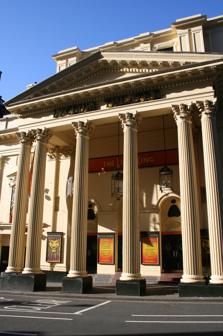
Building: Lyceum Theatre, London
Country: United Kingdom
Year built: 1765
West End theatre in London Lyceum Theatre The Lion King has been showing at the theatre since 1999. Former names Lyceum Ballroom Address Wellington Street London , WC2 United Kingdom Coordinates 51°30′42″N 0°07′11″W / 51.511556°N 0.11975°W / 51.511556; -0.11975 Public transit Covent Garden ; Temple Owner ATG Entertainment Designation Grade II* Type West End theatre Capacity 2,100 Production The Lion King Construction Opened 14 July 1834 ; 190 years ago ( 1834-07-14 ) Rebuilt 1882–84 ( C. J. Phipps ) 1904 ( Bertie Crewe ) 1951 (Mathew & Sons) 1996 (Holohan Architects) Architect Samuel Beazley Website Official website The Lyceum Theatre ( / l aɪ ˈ s iː əm / ly- SEE -əm ) is a West End theatre located in the City of Westminster , on Wellington Street , just off the Strand in central London. It has a seating capacity of 2,100. The origins of the theatre date to 1765. Managed by Samuel Arnold , from 1794 to 1809 the building hosted a variety of entertainments including a circus produced by Philip Astley , a chapel, and the first London exhibition of waxworks by Madame Tussauds . From 1816 to 1830, it served as The English Opera House . After a fire, the house was rebuilt and reopened on 14 July 1834 to a design by Samuel Beazley . The building is unique in that it has a balcony overhanging the dress circle. It was built by the partnership of Peto & Grissell . The theatre then played opera, adaptations of Charles Dickens novels and James Planché 's "fairy extravaganzas", among other works. From 1871 to 1902, Henry Irving appeared at the theatre, especially in Shakespeare productions, usually starring opposite Ellen Terry . In 1904 the theatre was almost completely rebuilt and richly ornamented in Rococo style by Bertie Crewe , but it retained Beazley's façade and grand portico . It played mostly melodrama over the ensuing decades. The building closed in 1939 and was set to be demolished, but it was saved and converted into a Mecca Ballroom in 1951, styled the Lyceum Ballroom , where many well-known bands played. The Lyceum was closed in 1986 but restored to theatrical use in 1996 by Holohan Architects. Since 1999, the theatre has hosted The Lion King . History Early years The first Lyceum Theatre was housed in a building erected in 1765 on a site adjacent to the present theatre, with its entrance on The Strand , by the architect James Paine for the exhibitions of The Society of Artists. The Society of Artists was not a success, and the building was then leased out for dances and other entertainments, including musical entertainments by Charles Dibdin . Famed actor David Garrick also performed there. In 1794, the composer Samuel Arnold Sr rebuilt the interior of the building, making it into a proper theatre, but through the opposition of the existing patent theatres , he was not granted a patent. Therefore, he leased it to other entertainments again, including Philip Astley , who brought his circus there when his amphitheatre was burned down at Westminster. It was also used as a chapel, a concert room, and for the first London exhibition of waxworks displayed by Madame Tussauds in 1802. The theatre finally became a licensed house in 1809, and until 1812 it was used for dramatic performances by the Drury Lane Company after the burning of their own theatre , until the erection of the new edifice. It staged one of the earliest tableaux vivants , as part of William Dimond's The Peasant Boy in 1811. In 1816, Samuel Arnold rebuilt the house to a design by Beazley and opened it as The English Opera House, but it was destroyed by fire in 1830. The house was famous for hosting the London première of Mozart 's opera Così fan tutte (9 May 1811) and as the first theatre in Britain to have its stage lit by gas (6 August 1817). During this period, the " Sublime Society of Beef Steaks ", which had been founded in 1735 by theatre manager Henry Rich, had its home at the theatre for over 50 years until 1867. The members, who never exceeded twenty-four in number, met every Saturday night to eat beefsteaks and drink port wine. Present site c. 1835 Engraving: Eliza Vestris in The Alcaid In 1834, the present house opened slightly to the west, with a frontage on Wellington Street, under the name Theatre Royal Lyceum and English Opera House . The theatre was again designed by Beazley and cost £40,000. The new house championed English opera rather than the Italian operas that had played earlier in the century. Composer John Barnett produced a number of works in the first few years of the theatre, including The Mountain Sylph (1834), credited as the first modern English opera . It was followed by Fair Rosamund in 1837 and Farinelli in 1839 (both at the Theatre Royal, Drury Lane ), and Blanche of Jersey here in 1840. In 1841–43, composer Michael William Balfe managed the theatre and produced National Opera here, but the venture was ultimately unsuccessful. From 1844 to 1847 the theatre was managed by husband and wife team Robert Keeley and Mary Anne Keeley , during which period the house became associated with adaptations of Charles Dickens 's novels and Christmas books. For instance, an adaptation of Dickens' Martin Chuzzlewit ran for over 100 performances from 1844–45 here, a long run for the time. The Lyceum was later managed by Madame Lucia Elizabeth Vestris and Charles James Mathews from 1847–55, who produced James Planché 's "[fairy] extravaganzas" featuring spectacular stage effects. Their first big success was John Maddison Morton 's Box and Cox . Tom Taylor 's adaptation of A Tale of Two Cities , with Dickens himself as consultant, played in 1860, shortly after end of its serialisation and volume publication. Charles Fechter , who managed the theatre from 1863–67 also favored spectacular productions. In 1866, Dion Boucicault 's The Long Strike (his adaptation of Elizabeth Gaskell 's Manchester novels Mary Barton and Lizzie Leigh ) was produced here. Ethel Lavenu , the mother and grandmother of actors Tyrone Power Sr. and Tyrone Power performed in a number pieces at the theatre in the 1860s. W. S. Gilbert produced three plays here. In 1863, his first professional play, Uncle Baby , premièred. In 1867, he presented his Christmas pantomime , called Harlequin Cock Robin and Jenny Wren , and in 1884, he produced the drama Comedy and Tragedy . In 1889, the world's finest Italian dramatic tenor, Francesco Tamagno , appeared at the Lyceum, singing the leading role in the first London production of Giuseppe Verdi 's opera Otello . Irving years Sir Henry Irving Beginning in 1871, under manager Hezekiah Linthicum Bateman and his wife Sidney Frances Bateman , Henry Irving appeared at the theatre in, among other things, many Shakespeare works. Irving began with the French melodrama The Bells , an instant hit in which he played the ghost-haunted burgomaster. The piece ran to sell-out crowds for 150 nights, which was an unusually long run at the time. Charles I , in 1872 was another hit, running for 180 nights. In 1874, Irving played Hamlet at the theatre, perhaps his greatest triumph, running for 200 nights. In 1878, after Bateman's death, Irving took over management of the theatre from his widow. The Builder , 28 September 1878 reported that there was a difference between Irving and Mrs. Bateman regarding the personnel of the company at the Lyceum. "Mr. Irving is said to have told Mrs. Bateman that he was resolved to have actors to act with him, and not dolls, otherwise he would no longer play at the Lyceum. The result was that Mrs. Bateman threw up the management of the theatre, and Mr. Irving takes her place." Mrs. Bateman became the manager of Sadler's Wells Theatre . Irving continued to star in plays there, especially Shakespeare, until 1902, engaging co-star Ellen Terry for that entire period of 24 years. Bram Stoker worked between 1878 and 1898 as business manager of the theatre, and Irving was Stoker's real-life inspiration for the character Count Dracula in his 1897 novel, Dracula . Stoker hoped that Irving, with his dramatic, sweeping gestures, gentlemanly mannerisms, and speciality in playing villain roles, would play Dracula in the stage adaptation of his novel. However, Irving never agreed to appear in the stage version, although the play was produced at the Lyceum. Ellen Terry as Katherine in Henry VIII Irving and Terry began with Hamlet in 1878. Their 1879 production of The Merchant of Venice ran for an unusual 250 nights, and success followed success in the Shakespeare canon as well as in other major plays. Other celebrated productions included Much Ado About Nothing , The Lady of Lyons by Edward Bulwer-Lytton (1878), Romeo and Juliet , King Lear , The Lyons Mail by Charles Reade (1883), the immensely popular Faust by William Gorman Wills (1885, which even drew applications for reserved seats from foreigners), Macbeth (1888, with incidental music by Sir Arthur Sullivan ), Henry VIII (1892), Becket by Alfred Tennyson (1893), King Arthur by J. Comyns Carr , with incidental music by Sir Arthur Sullivan (1895), Cymbeline (1896) and Victorien Sardou and Émile Moreau 's play Madame Sans-Gêne (1897). When Irving and Terry toured America, as they did several times beginning in 1883, the theatre played works with many famous actors including Johnston Forbes-Robertson , Mrs. Patrick Campbell , Sarah Bernhardt , and Eleonora Duse . Martin Harvey, a pupil of Irving's played a season there in 1899. Benoît-Constant Coquelin appeared as Cyrano de Bergerac in the summer of 1898. Later years King Arthur at the theatre, 1895 After being bought by Thomas Barrasford in 1904, the theatre was rebuilt and richly ornamented in rococo style by Bertie Crewe , retaining only the façade and portico of the original building. The theatre presented music hall and variety , in an attempt to compete with the Palace Theatre and the new Stoll built London Coliseum , but this was not a success, and the theatre soon returned to presenting drama. From 1909–38 the Melville Brothers ran a successful series of spectacular melodramas. In 1919, additional minor alterations to the theatre were made by Edward Jones. Between the wars, dramas played at the theatre for ten months each year, followed by Christmas pantomimes, including Queen of Hearts in 1938. The Lyceum was the last London theatre to continue the early practice of concluding pantomimes with a harlequinade , a free standing entertainment of slapstick clowning, juggling and tumbling. The tradition ended with the closure of the theatre in 1939. In 1939, the London County Council bought the building, with plans to demolish it to make room for road improvement. The theatre closed that year with a landmark performance of Hamlet directed by Sir John Gielgud (Ellen Terry's great nephew). The road improvement plans collapsed, and after the war, in 1945, it was converted to a huge ballroom and reopened by Matthews and Sons, as the Lyceum Ballroom . The Miss World contest was staged at the venue every year from 1951 to 1968. Many big bands played here, including the Oscar Rabin Band which performed frequently. From the 1960s to the 1980s, the theatre was used as a pop concert venue and for television broadcasts. T.Rex and its earlier incarnation Tyrannosaurus Rex, the Sex Pistols , the Grateful Dead , The Groundhogs , The Clash , Bob Marley and the Wailers , Led Zeppelin , Queen , The Police , The Ramones , The Who , Emerson, Lake & Palmer , both incarnations of Adam and the Ants , U2 , Colosseum , The Smiths , Iron Maiden and Pink Floyd all played here. Bob Marley and the Wailers' Live! album was recorded here on 18–19 July 1975. Genesis filmed a performance here in May 1980 for broadcast on the Old Grey Whistle Test . This footage appears on the 2007 CD/DVD re-release of their 1980 album Duke . Side view of the theatre in 2006, with red Lion King displays visible A proposed redevelopment of Covent Garden by the GLC in 1968 saw the theatre under threat, together with the nearby Vaudeville , Garrick , Adelphi and Duchess theatres . An active campaign by Equity , the Musicians' Union , and theatre owners under the auspices of the Save London Theatres Campaign helped save the theatre. In 1973, the theatre gained protection and was Grade II* listed as Interior despite adaptation and alteration for present ballroom use retains [a] substantial part of Crewe's work . The theatre went dark in 1986, after the National Theatre's promenade performances (in 1985) of Bill Bryden 's adaptation of the Mysteries trilogy. Brent Walker leased the theatre during this time but later gave up his lease, and in 1996 it was restored and reconverted into a theatre for large-scale musicals or opera (with a suitably large orchestra pit) by Holohan Architects. A production of Jesus Christ Superstar played from 1996 to 1998. The theatre has been home to the musical theatre version of The Lion King since 1999. To celebrate the 10th anniversary of the production, which had grossed over £289 million and been seen by more than eight million people, 250 former cast members gathered onstage, together with designer-director Julie Taymor . James Earl Jones , who voiced the role of King Mufasa in the original Disney animated film, attended the performance. The theatre flooded on 11 May 2020 while the theatre was closed due to the COVID-19 pandemic , but the production reopened in July 2021. Recent and present productions Jesus Christ Superstar (19 November 1996 – 28 March 1998) Oklahoma! (February 1999 – June 1999) The Lion King (24 September 1999 – present) References